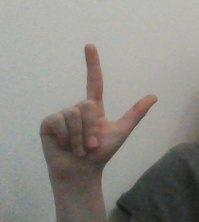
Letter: laam